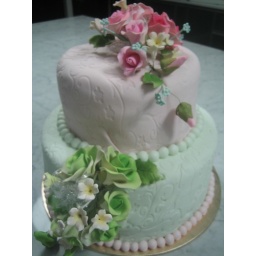
A gumpaste flowers is used in these two theme color cake.Again chocolate fudge cake is used.